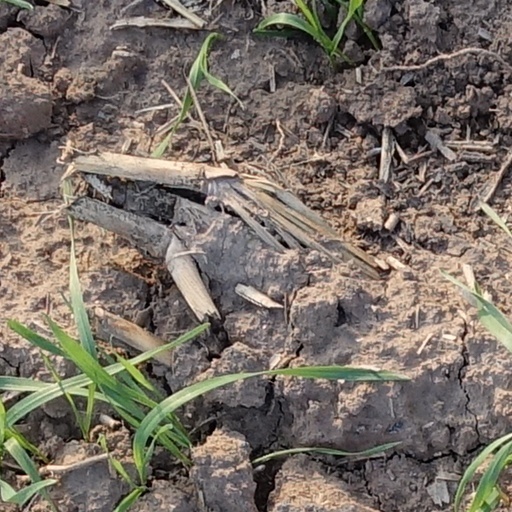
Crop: wheat